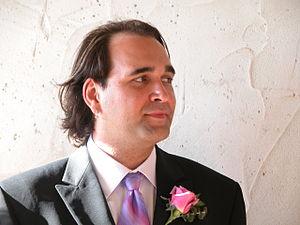
Un marié est un homme sur le point ou qui vient de se marier. Lors du mariage, le futur conjoint du marié est généralement appelé l'épouse ou la mariée. Dans le monde anglo-saxon, un marié peut être accompagné par un ou plusieurs garçons d'honneur.